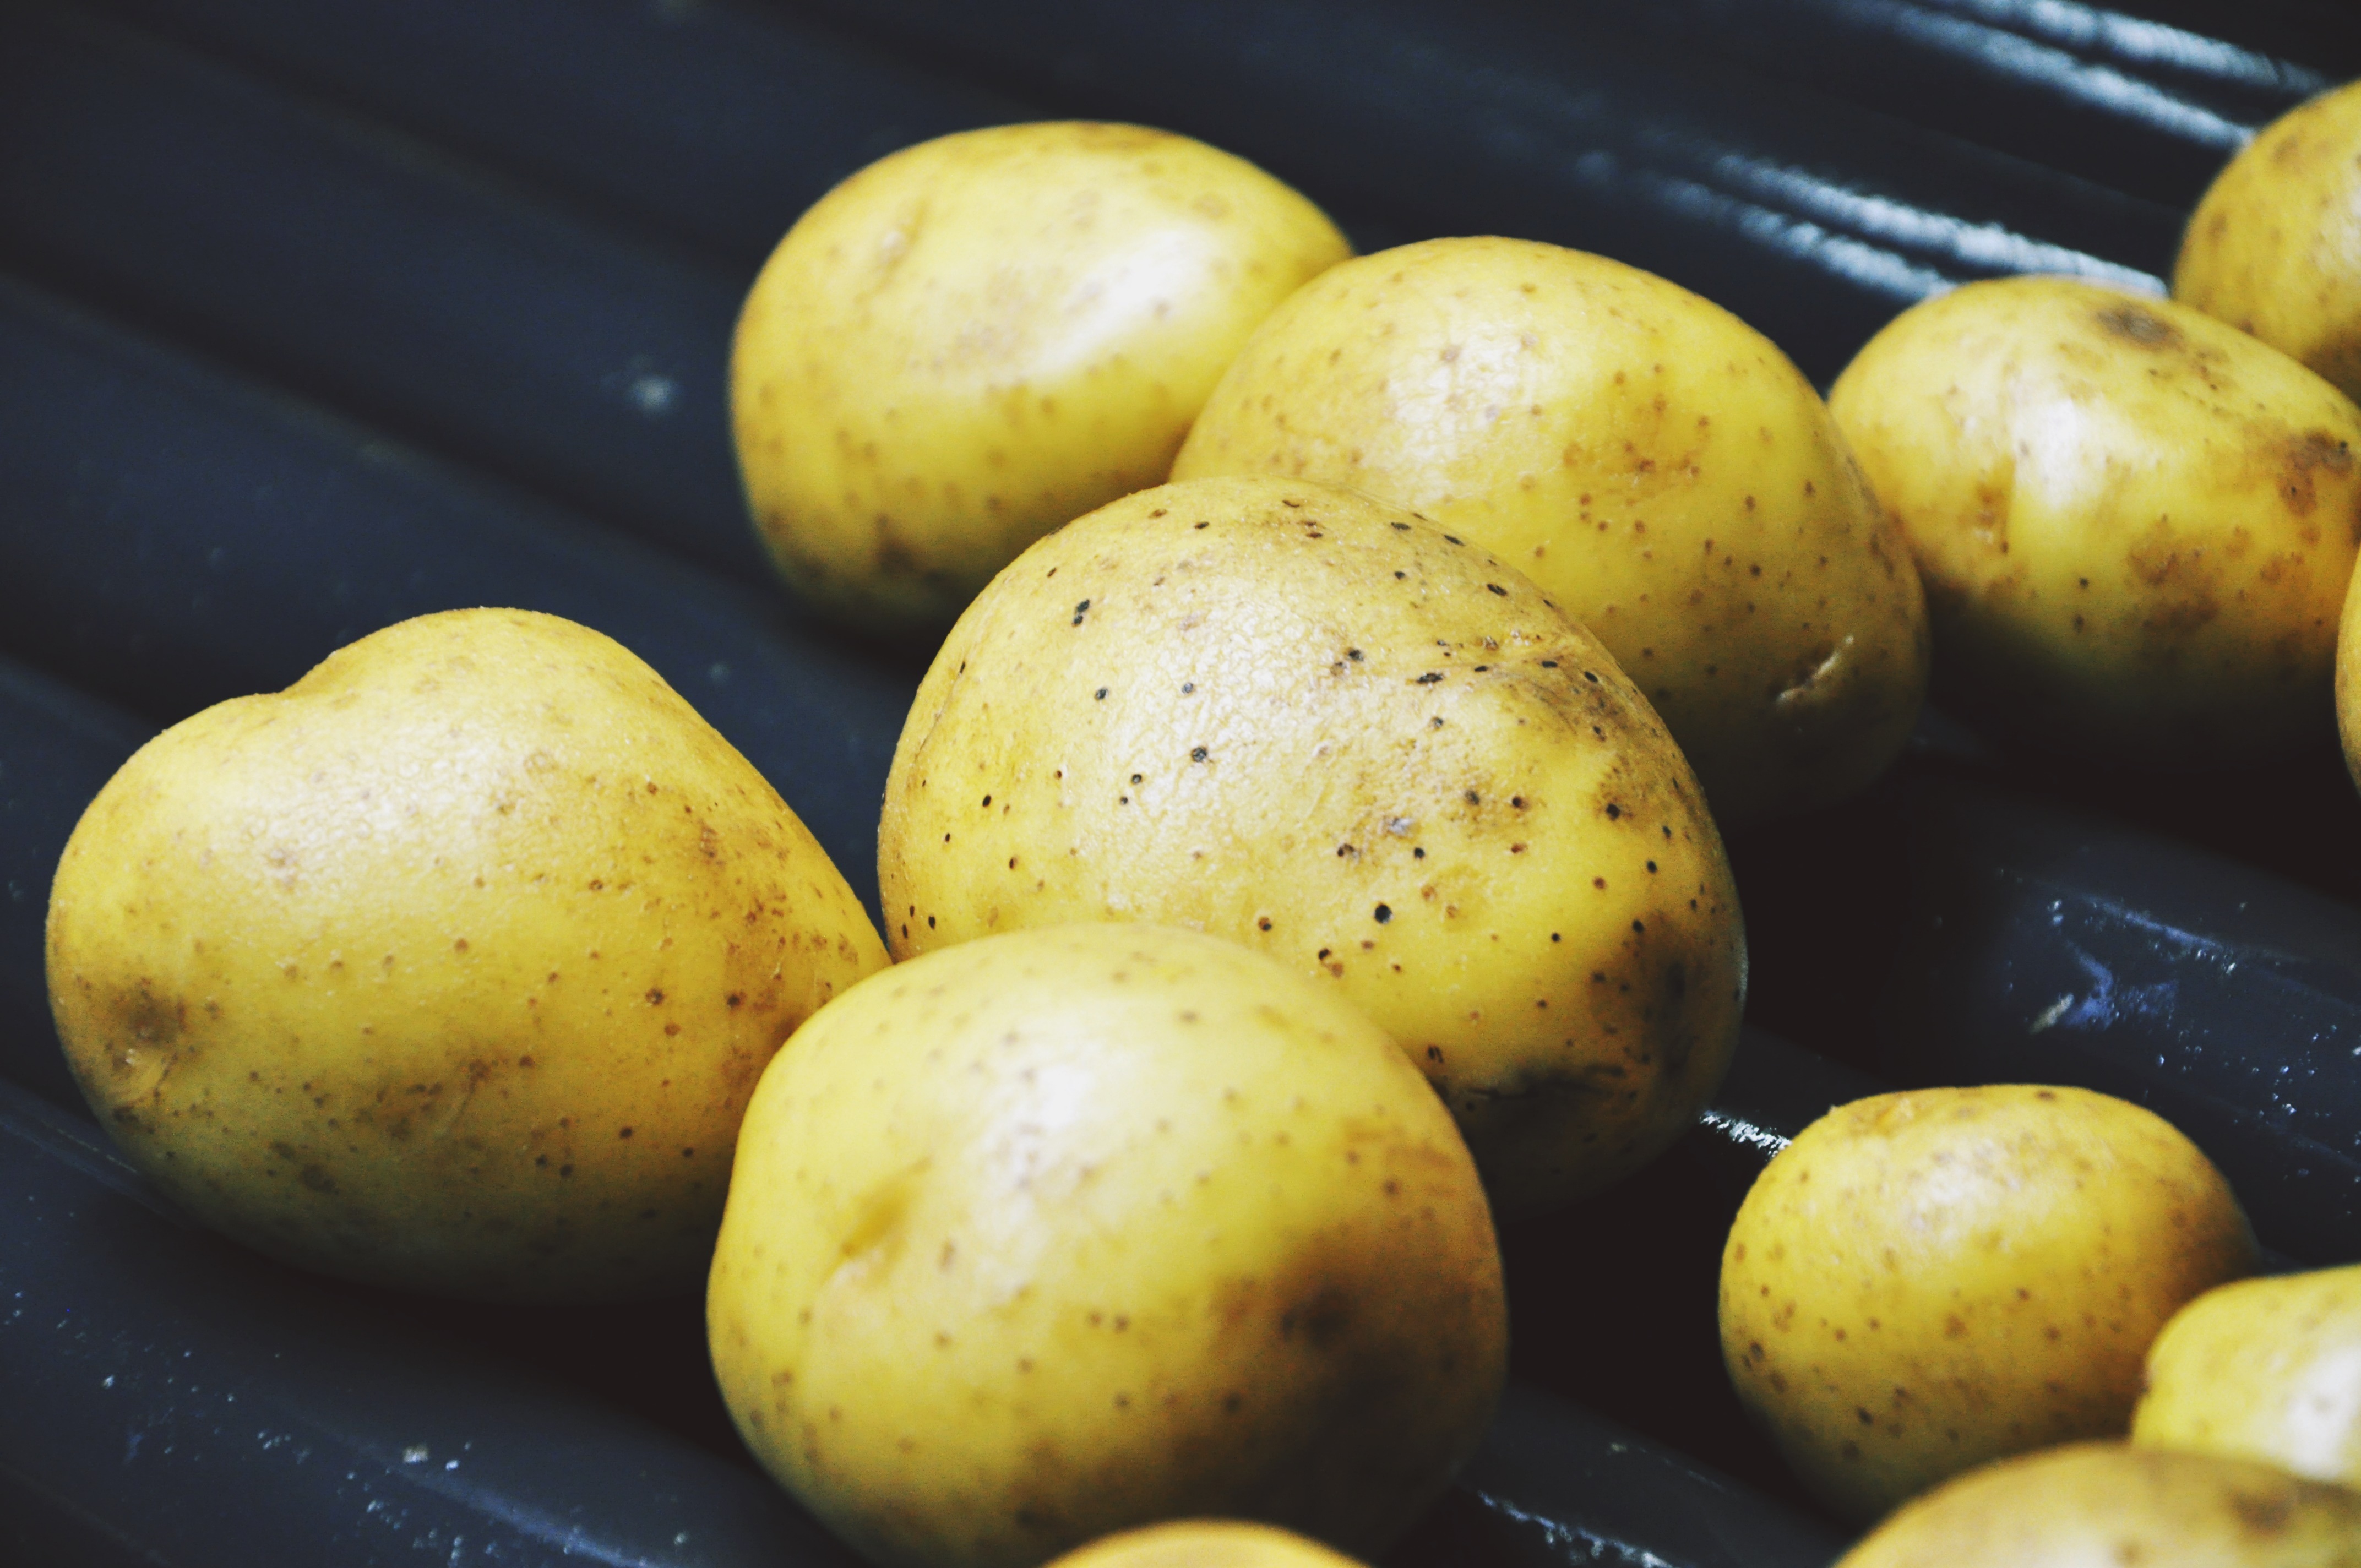
fruit, food, produce, vegetable, washing, potato, tubers, potatoes, a vegetable, root vegetable, potato and tomato genus, yukon gold potato, russet burbank potato